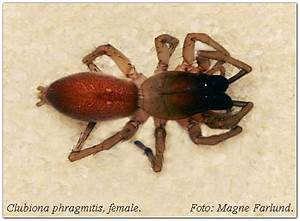
Label: ragno